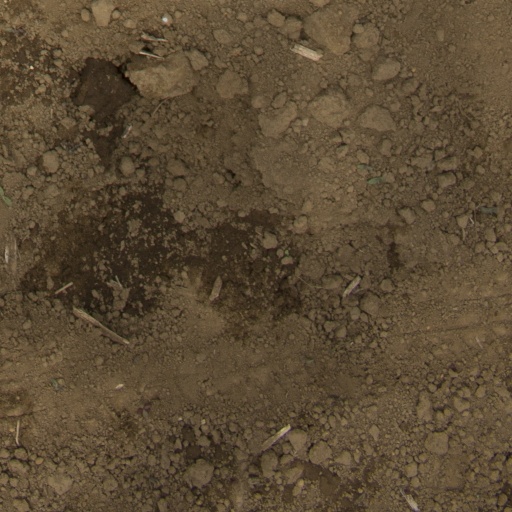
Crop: Jerusalem artichoke